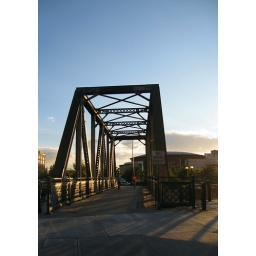
pedestrian bridge over the bike path